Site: brandenburg
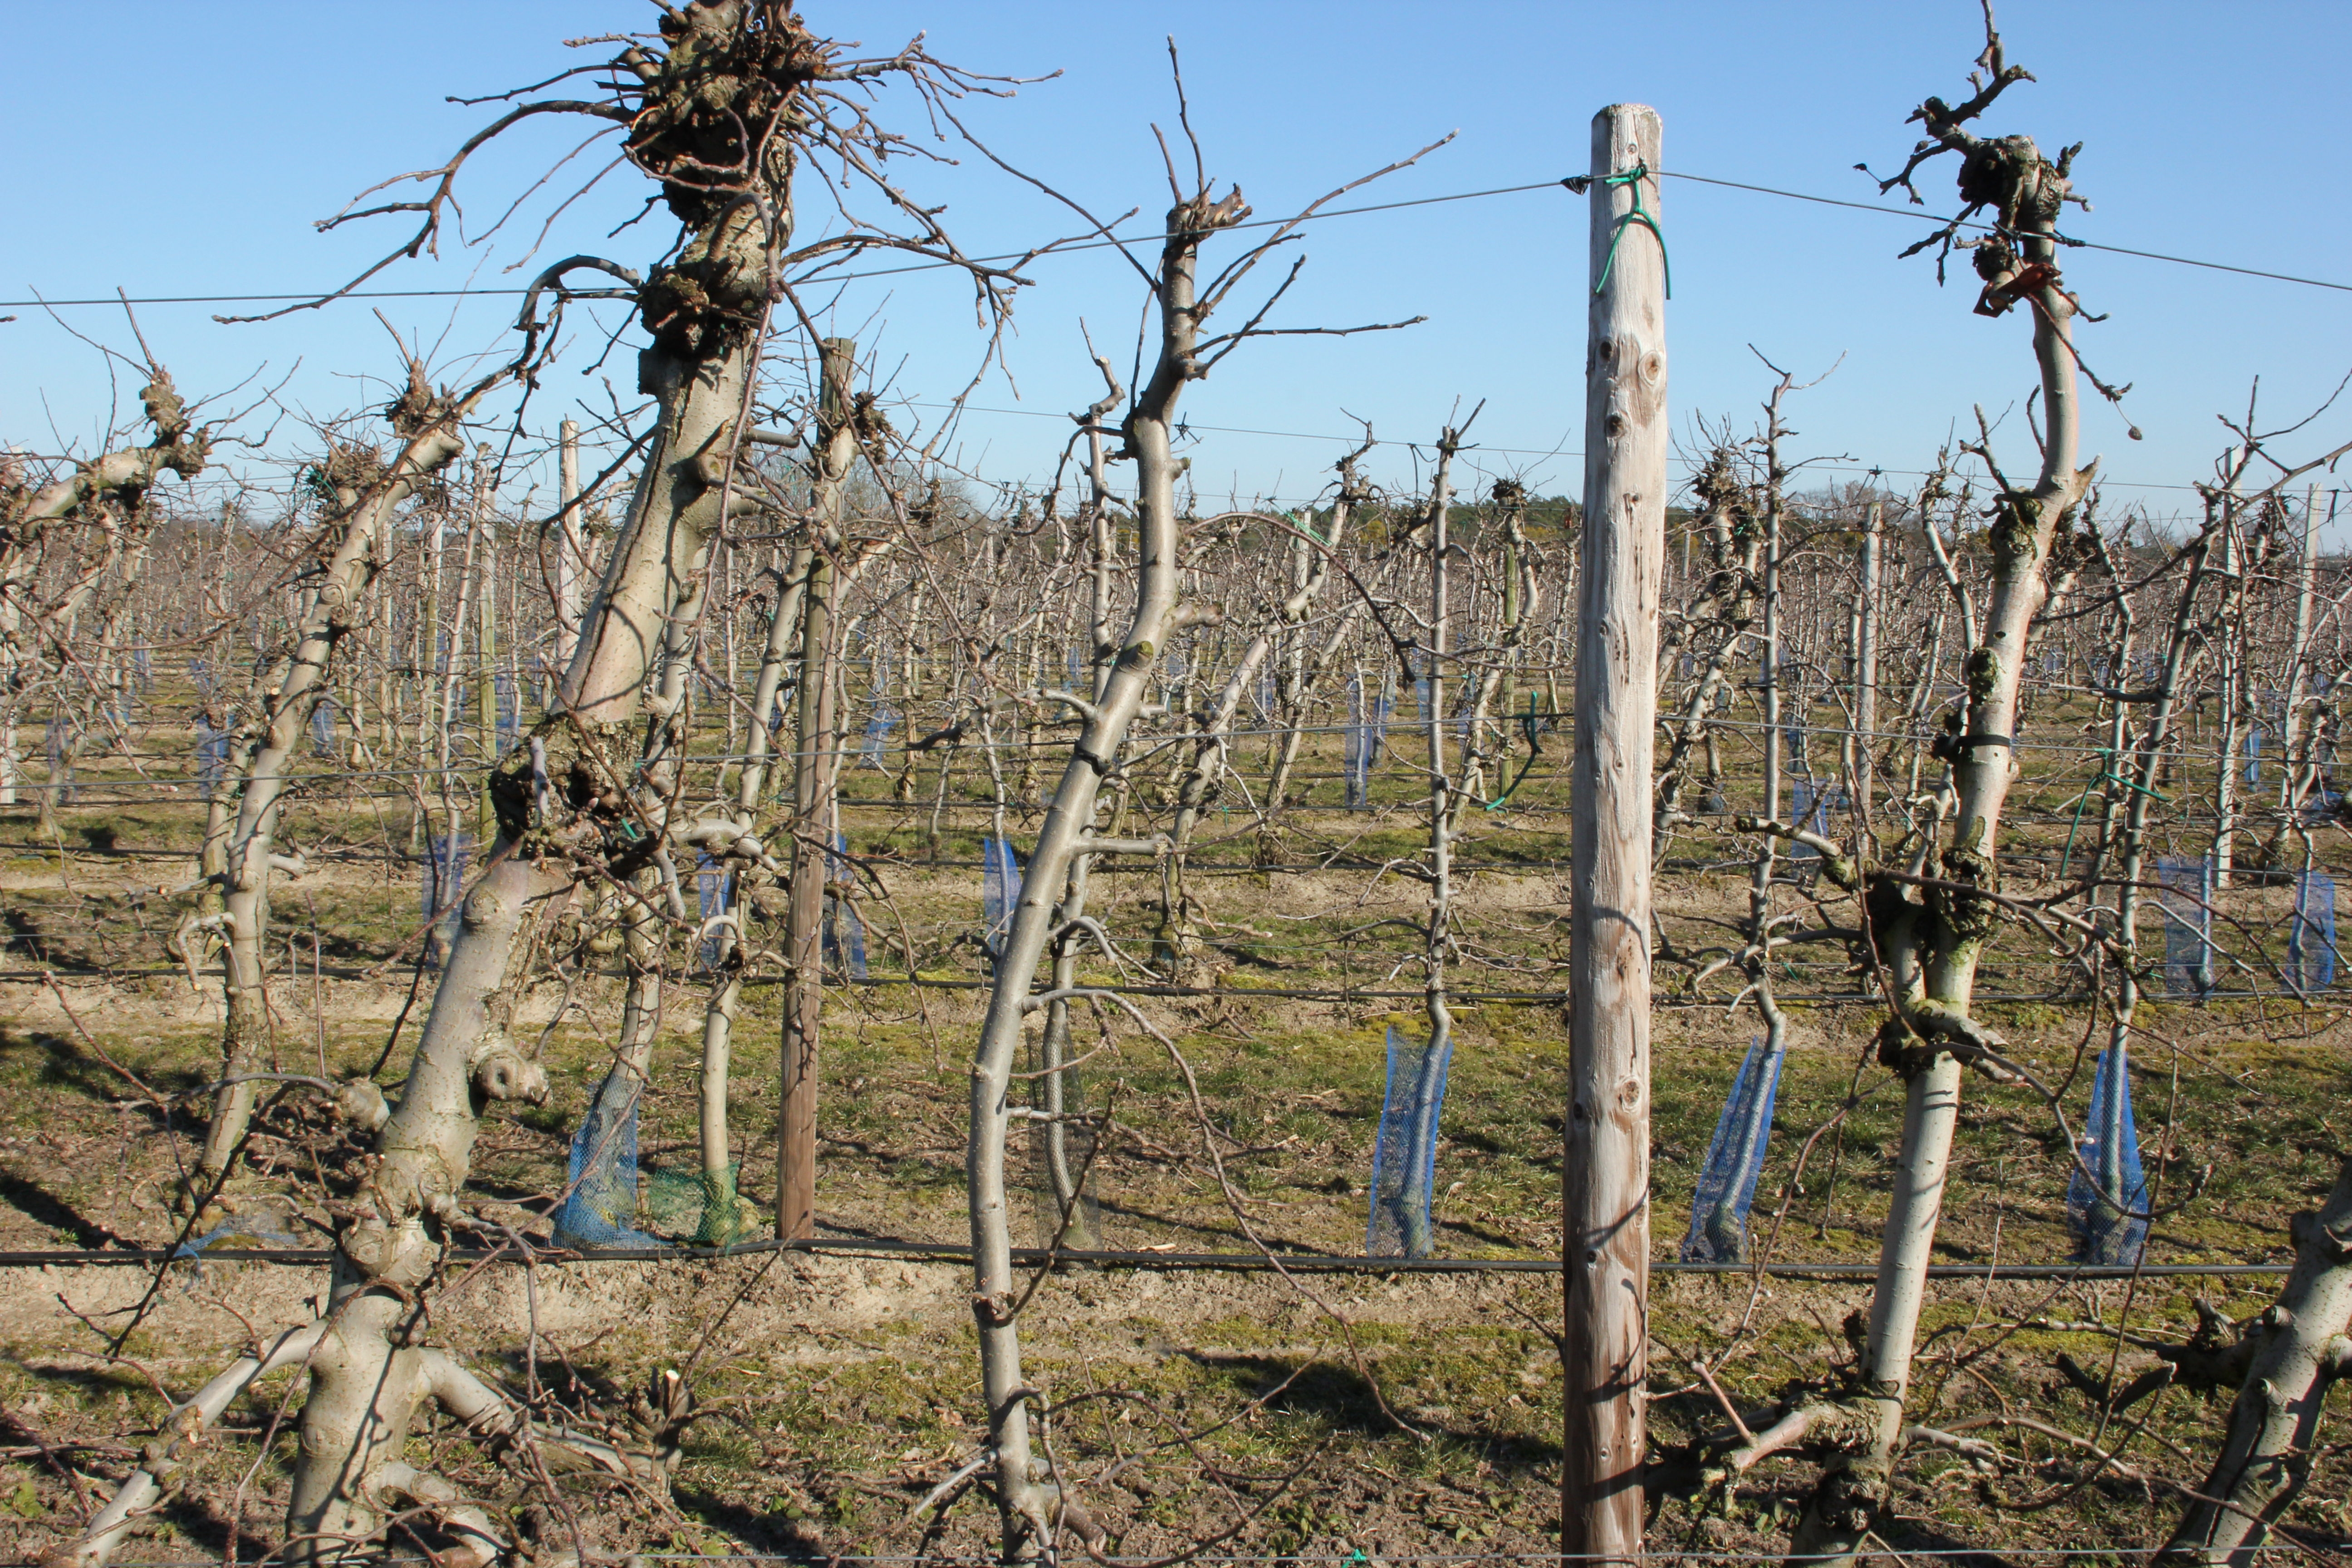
Growth stage (BBCH 03): Bud development